Sky position (RA, Dec in degrees): 182.509, -1.223
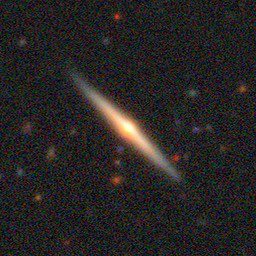
Galaxy morphology: Edge-on Galaxies with Bulge